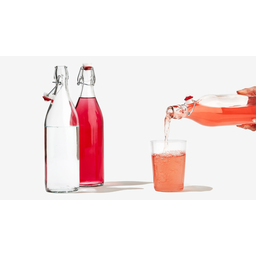
Label: glass